Death by Hanging

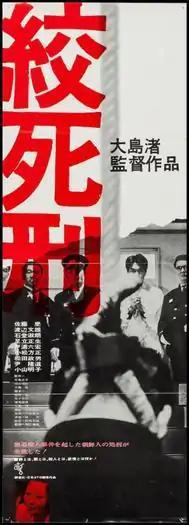

is a 1968 Japanese drama film directed by Nagisa Ōshima. The film employs Brechtian techniques and complex treatments of guilt and consciousness, justice, and the persecution of ethnic Koreans in Japan.